2013 Missouri Tigers football team

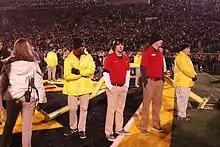
Mizzou Athletics personnel form a perimeter around a dismantled field goal post on Faurot Field when fans rushed the field after defeating Texas A&M November 30th.

Missouri cracked the AP poll (#25) on October 6, for the first time since the second week of the 2011 season when it was ranked #21.